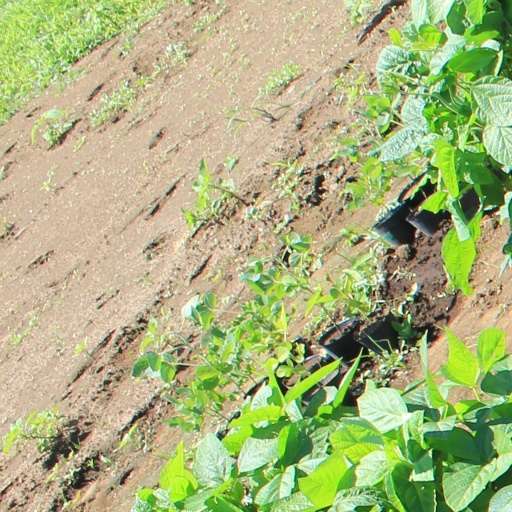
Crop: soybean